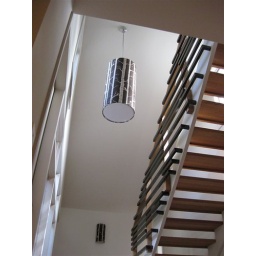
giant birch forest lamp in Naomi's house